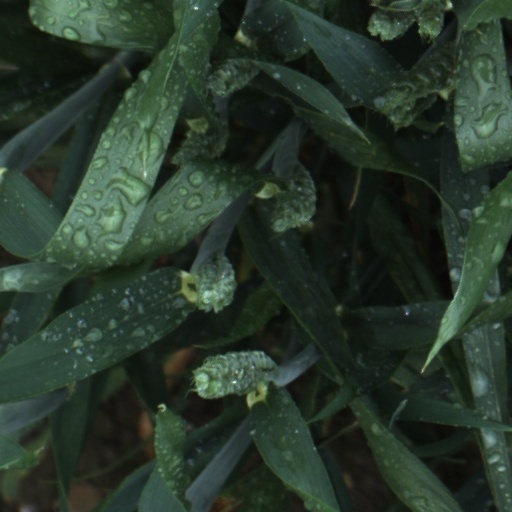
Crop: wheat